Richard L. Bishop

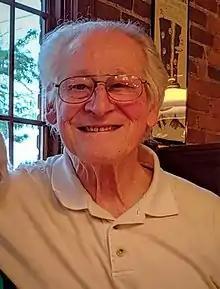

Richard Lawrence Bishop (August 12, 1931 – December 18, 2019) was an American mathematician who specialized in differential geometry and taught at the University of Illinois at Urbana–Champaign.